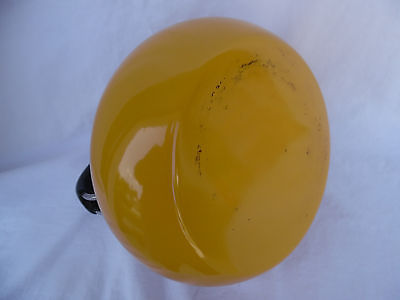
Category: kettle